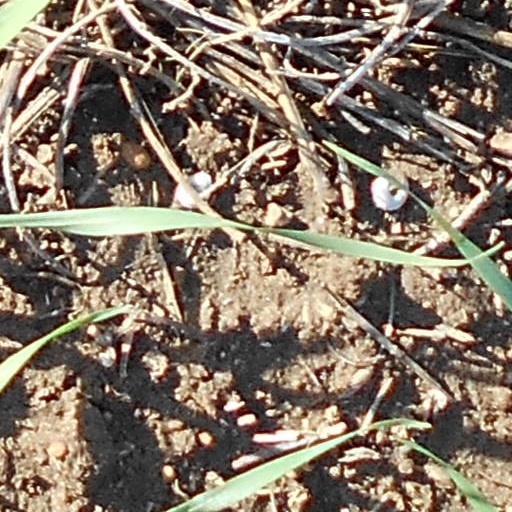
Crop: wheat